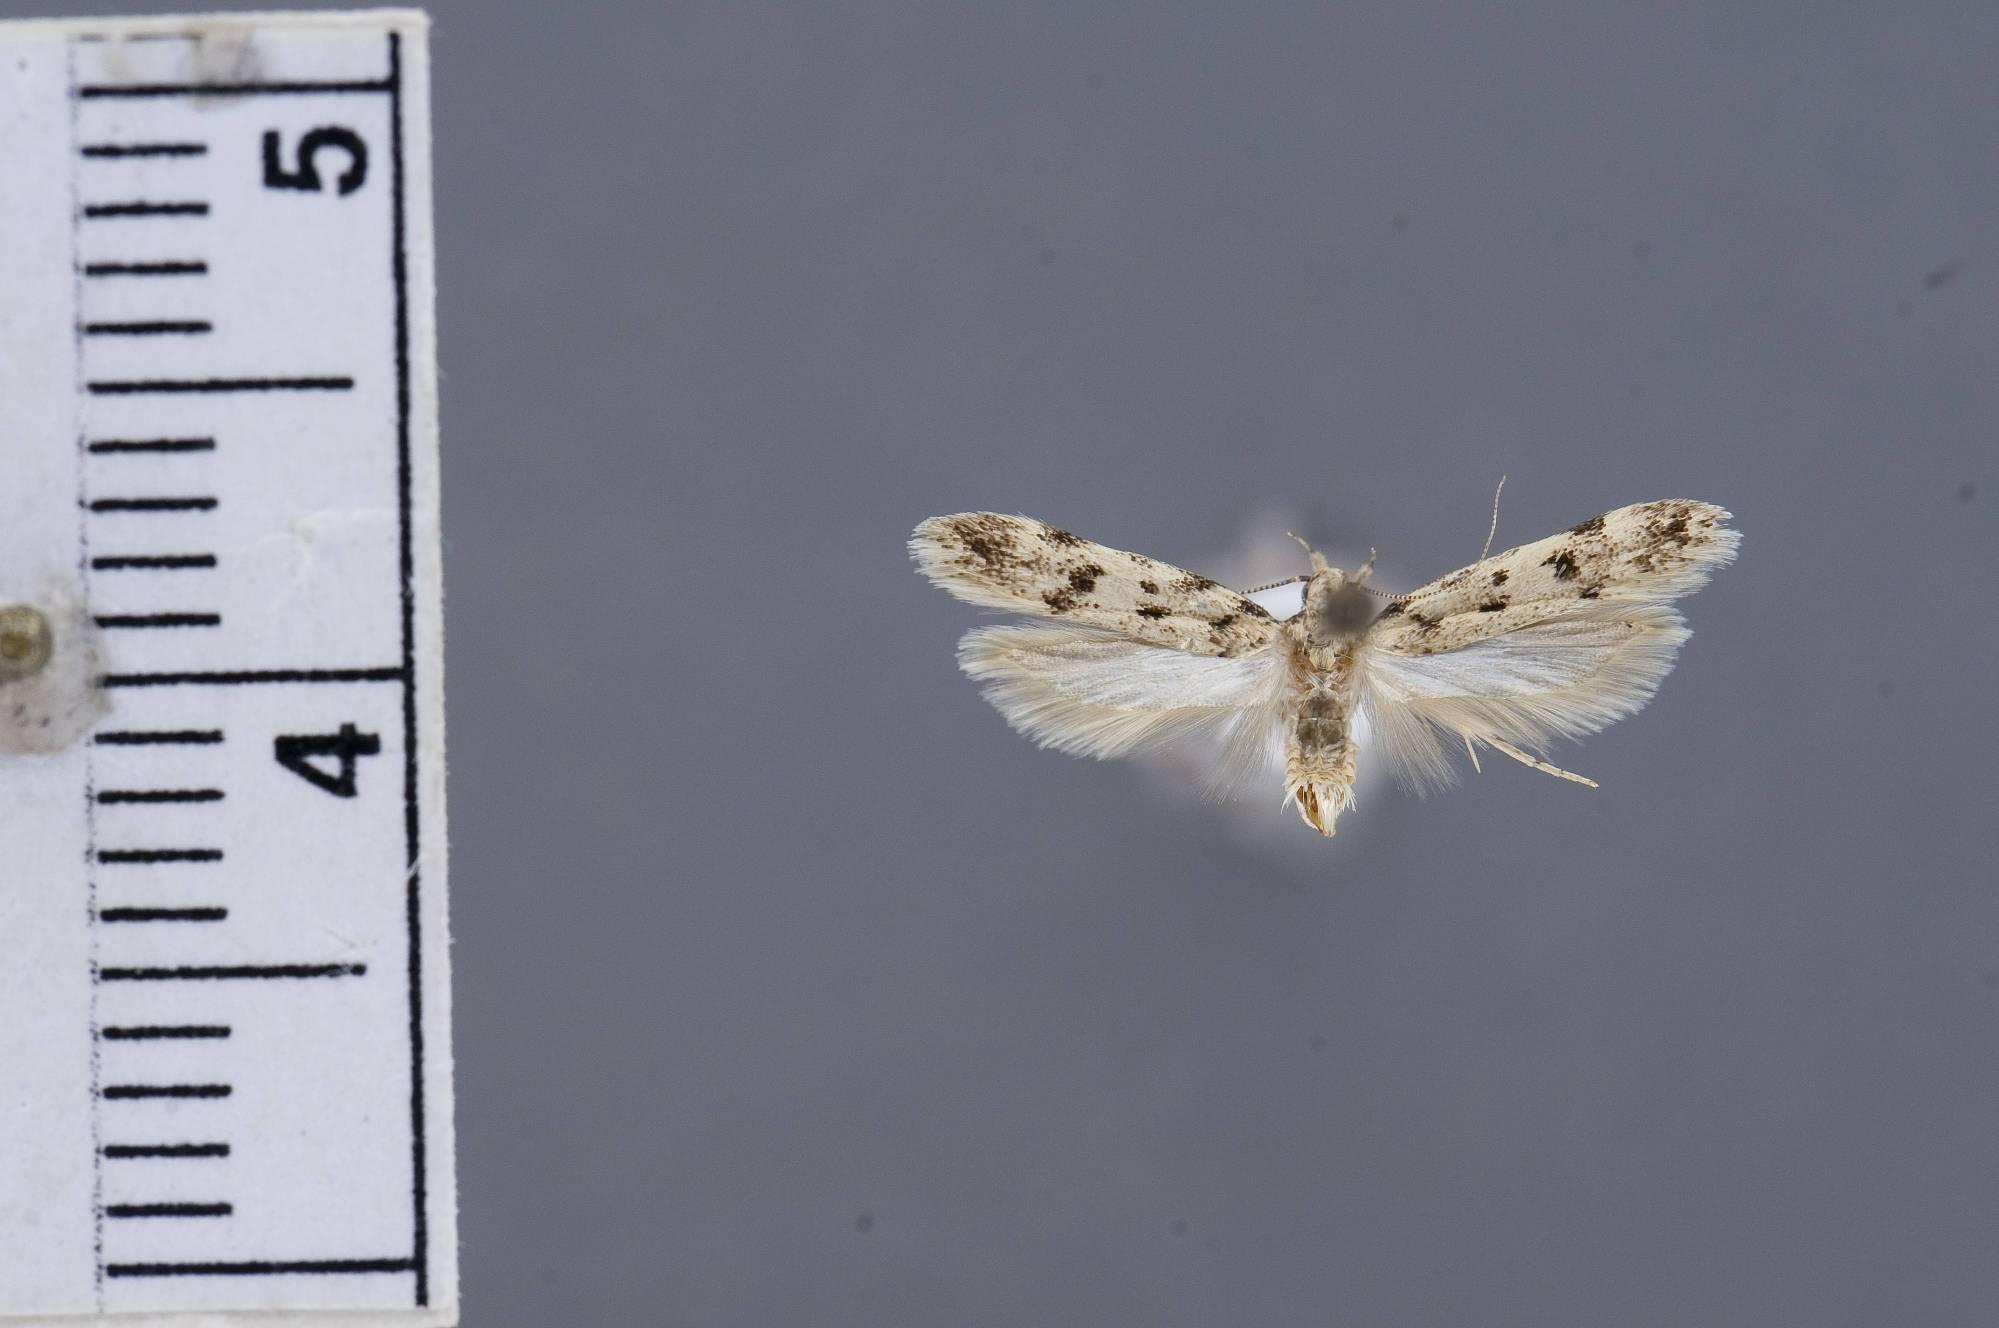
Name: Chionodes davisi
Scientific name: Chionodes davisi Hodges, 1999
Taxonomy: Animalia, Arthropoda, Insecta, Lepidoptera, Glossata, Gelechiidae, Gelechiinae
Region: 1646
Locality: Chiricahua Mountains, Southwest Research Station, Cochise, Arizona, United States
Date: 5 Jul 1964